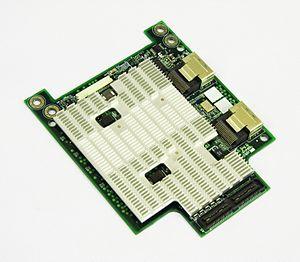
Une carte fille est une pièce électronique. C'est un circuit imprimé qui a pour rôle d'être une extension de sa carte mère.